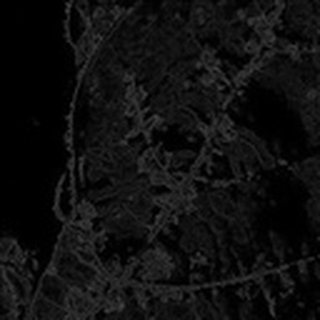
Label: cotton_bacterial_blight